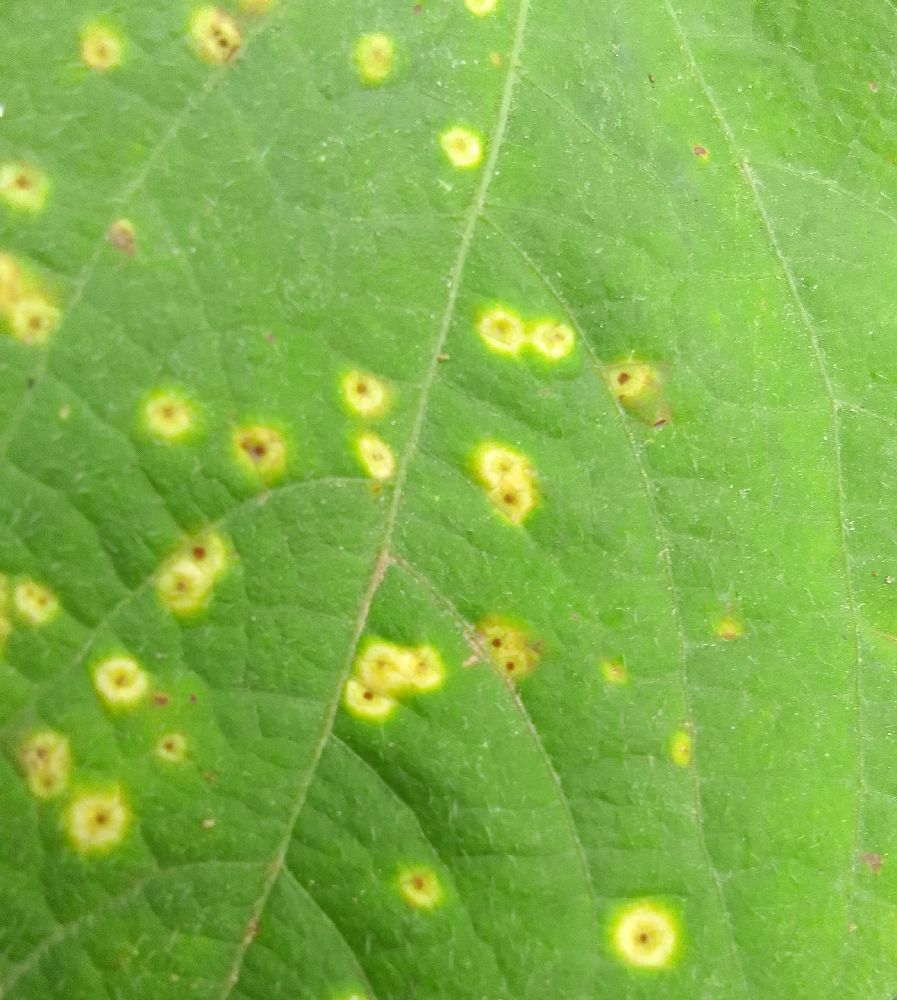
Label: rust